M4 carbine

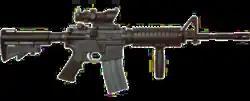
M4A1 with TA01NSN ACOG 4×32 optical sight

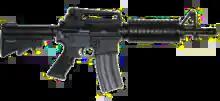
M4A1 lower receiver with a Mk 18 Close Quarter Battle Receiver upper. The barrel length is

The M4A1 carbine is a fully automatic variant of the basic M4 carbine. The M4A1 was developed in May 1991 and entered service in 1994; starting in 2014 the U.S. Army began upgrading all of its existing M4s to the M4A1 standard. The M4A1 was the first M4 model with the removable carry handle. The M4A1 has a "S-1-F" (safe/semi-automatic/fully automatic) trigger group, while the M4 has a "S-1-3" (safe/semi-automatic/3-round burst) trigger group. The M4A1 is used by almost all U.S. special operation units; and is the standard service rifle across the U.S. Army (including conventional forces). It has a maximum effective range of . The fully automatic trigger gives a more consistent trigger pull, which leads to better accuracy. According to Mark Westrom, owner of ArmaLite, Inc., automatic fire is better for clearing rooms than burst fire.